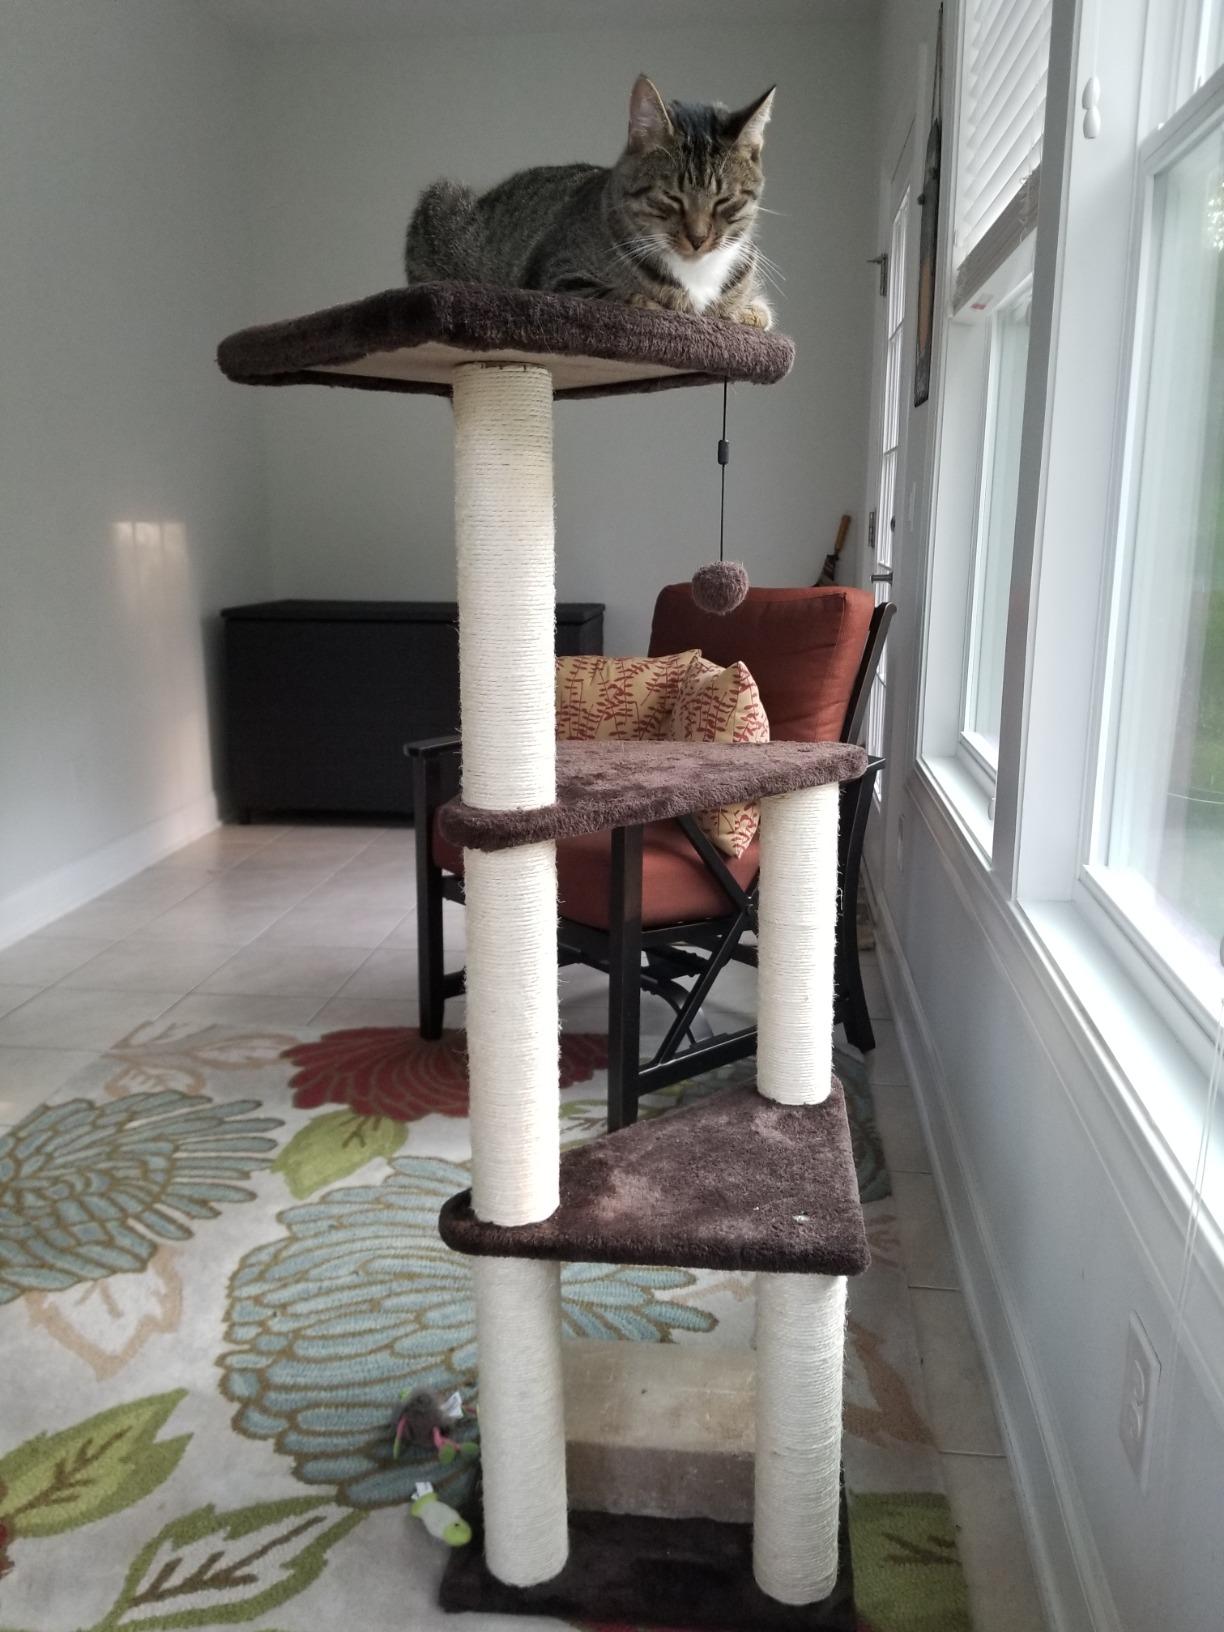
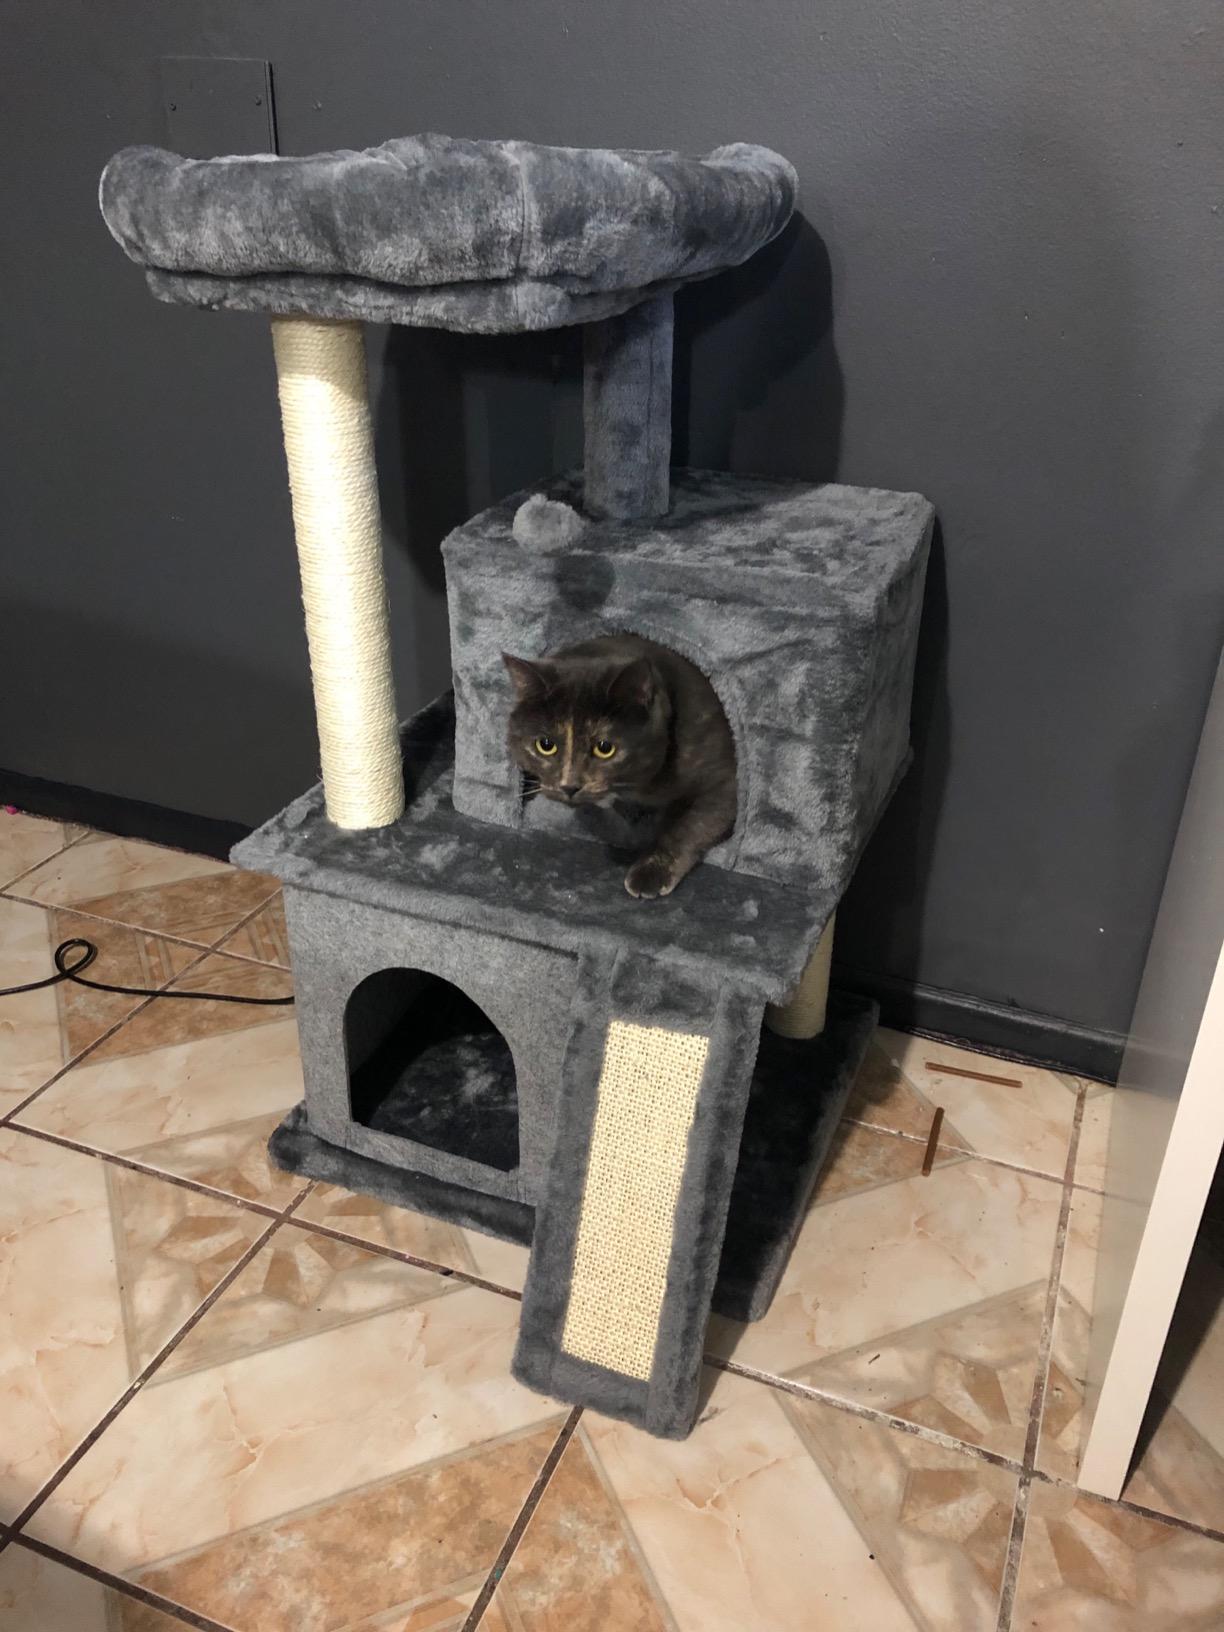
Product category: items_cat tree
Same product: no